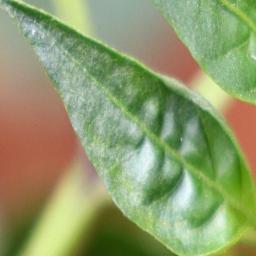
Label: mites_and_trips